Median (geometry)

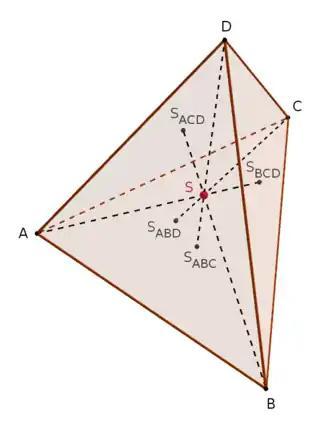
formula_40

A tetrahedron is a three-dimensional object having four triangular faces. A line segment joining a vertex of a tetrahedron with the centroid of the opposite face is called a "median" of the tetrahedron. There are four medians, and they are all concurrent at the "centroid" of the tetrahedron. As in the two-dimensional case, the centroid of the tetrahedron is the center of mass. However contrary to the two-dimensional case the centroid divides the medians not in a 2:1 ratio but in a 3:1 ratio (Commandino's theorem).